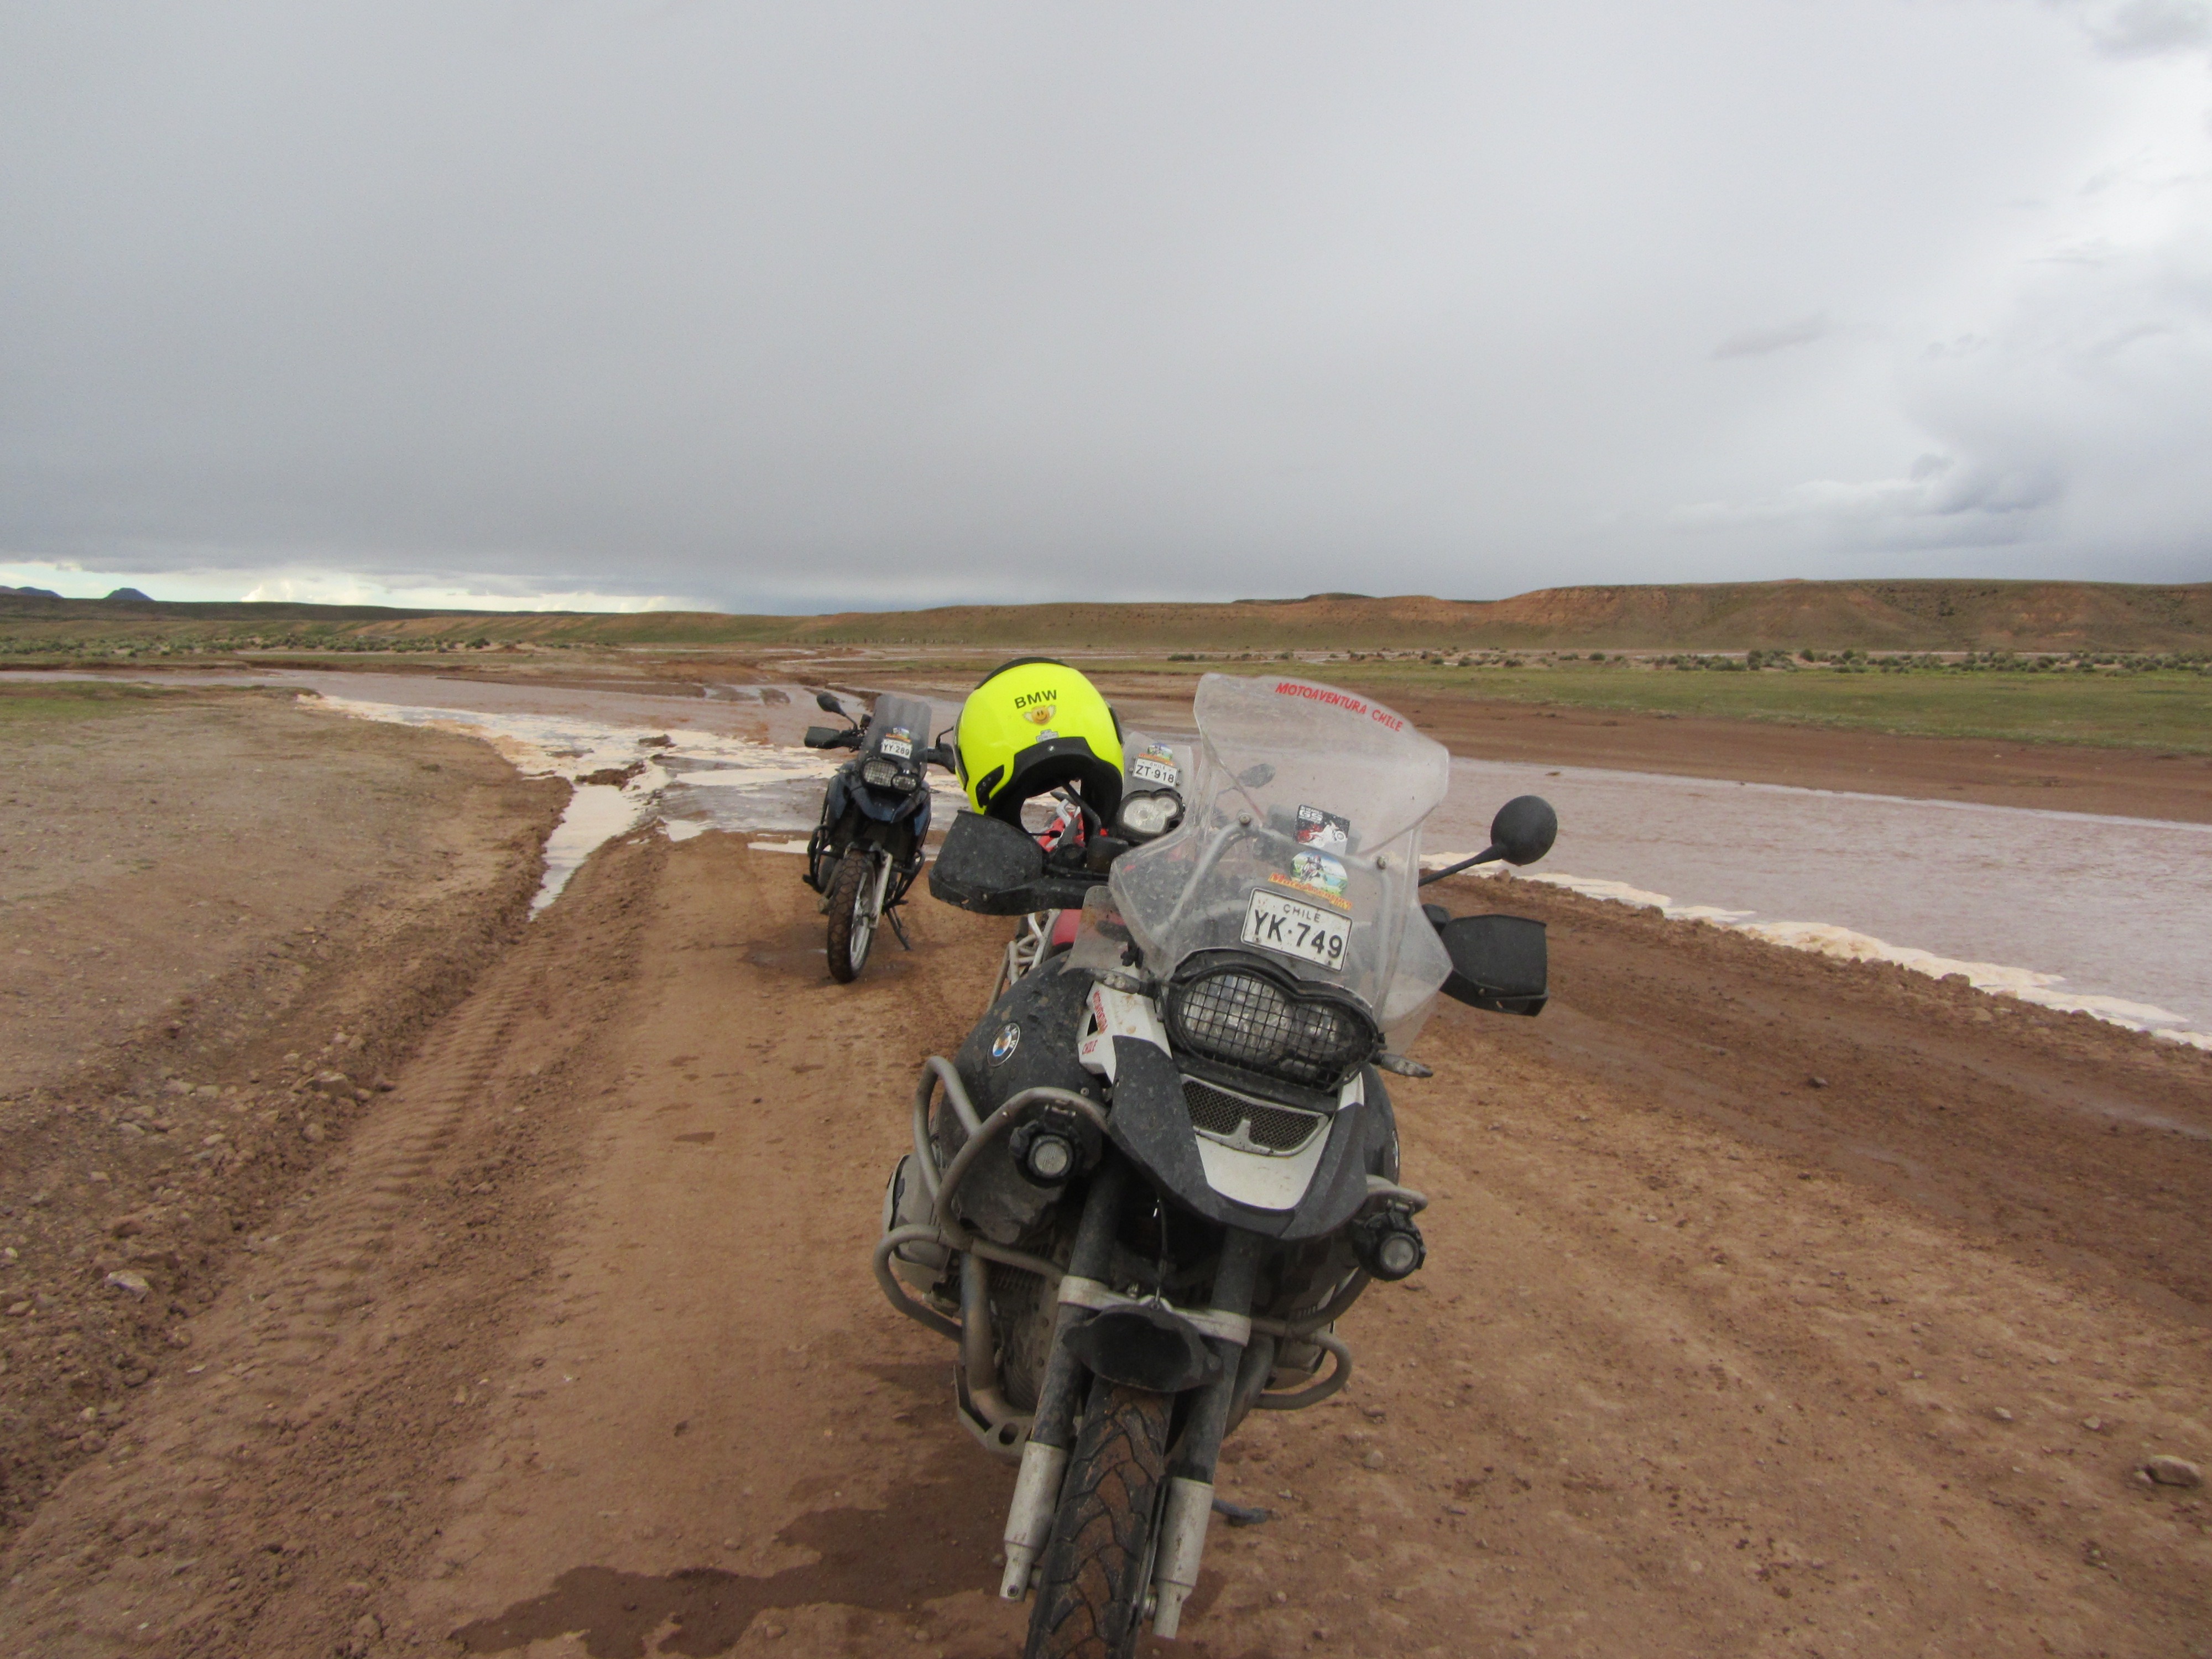
landscape, adventure, travel, vehicle, motorcycle, motocross, holiday, soil, extreme sport, chile, peru, sports, racing, argentina, south america, motorsport, highlands, bolivia, altiplano, motorcycling, motorcycle tour, motorcycle tours, motorcycle racing, automobile make, off roading, adventure worlds, motoaventura, offroad motorcycle, peruvian highland